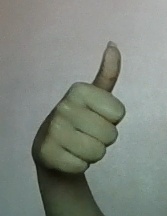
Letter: aleff